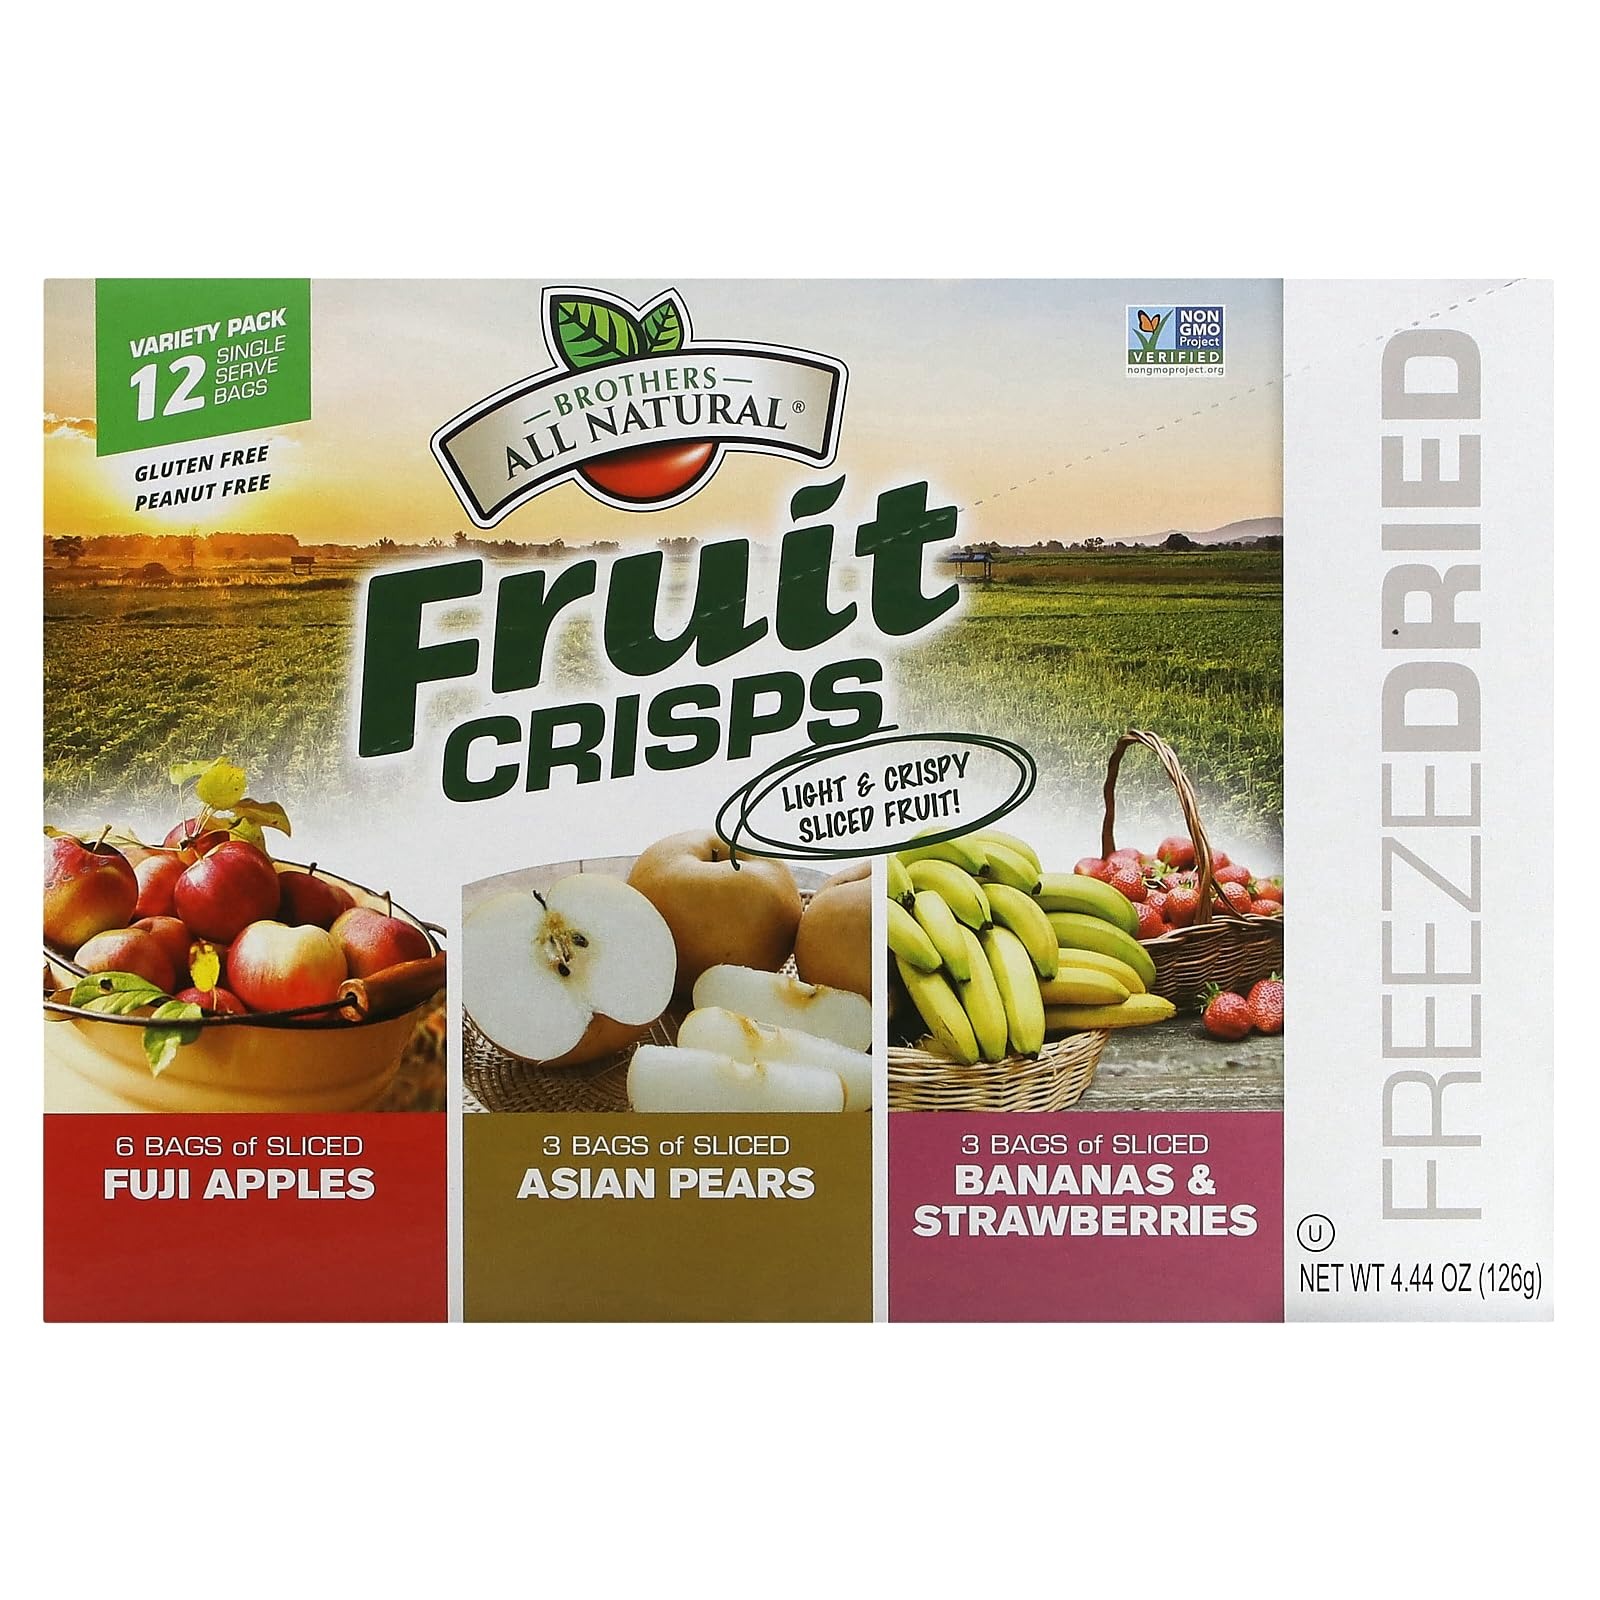
Item Name: Brothers-All-Natural Fruit Crisps Variety Pack, 12 Single Serve Bags, 0.35 oz (10 g) Each
Bullet Point 1: Made with sliced fruits. Contains zero additives, preservatives or artificial coloring
Bullet Point 2: On-The-Go-Snack, each bag is equivalent to 1 cup of fresh fruit.
Bullet Point 3: Gluten Free, Dairy Free.
Bullet Point 4: Vegan. Kosher. Non-GMO project verified.
Bullet Point 5: Kosher
Product Description: Non GMO Project Verified Gluten Free Peanut/Tree Nut Free Light & Crispy Sliced Fruit Kosher Freeze Dried HACCP Certified, OHSAS 18001 Certified A Fat Free Food Soy Free Dairy Free Vegan Variety Pack Contains: 6 x Sliced Fuji Apples , 0.35 oz (10 g) Each 3 x Sliced Asian Pears , 0.35 oz (10 g) Each 3 x Sliced Banana & Strawberries , 0.42 oz (12 g) Each Eat more fruit! Our Fruit Crisps are an easy, convenient and fun way to eat your fruit. The perfect anytime snack! Nothing artificial, just fruit. Each bag (1/2 CUP) provides the equivalent of 1 cup of Fresh fruit. The 2015-2020 Dietary Guidelines for Americans recommends 2 cups of fresh fruit or 1 cup of dried fruit daily for a 2,000 calorie diet.
Value: 1.0
Unit: Ounce

Price: 18.365